Dan Flavin

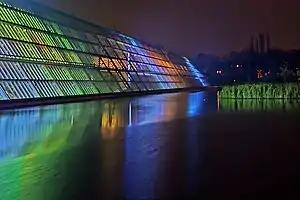
One of Flavin's last works was the lighting for a glass-enclosed arcade (1996) at the "" (Rhine-Elbe Science Park) in Gelsenkirchen, Germany. The arcade was designed by ; it stretches , and connects nine buildings.

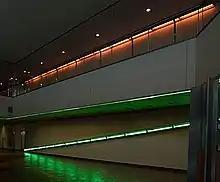
"untitled (to Tom)" (1980) at the James M. Fitzgerald US Courthouse and Federal Building in Anchorage

Dan Flavin (April 1, 1933 – November 29, 1996) was an American minimalist artist famous for creating sculptural objects and installations from commercially available fluorescent light fixtures.